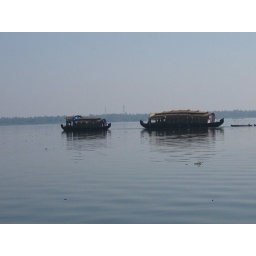
Beautiful house boats in the backwaters of Kerala.